Marie Shroff

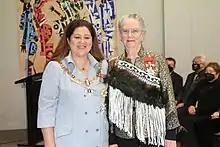
Shroff (right), after her investiture as a Dame Companion of the New Zealand Order of Merit by the governor-general, Dame Cindy Kiro, at Government House, Auckland, on 30 May 2022

Shroff was awarded the New Zealand Suffrage Centennial Medal in 1993. She was made a Commander of the Royal Victorian Order in 1995 and a Companion of the New Zealand Order of Merit in the 2004 New Years honours list. In the 2022 New Year Honours, Shroff was promoted to Dame Companion of the New Zealand Order of Merit, for services to the State and the community.